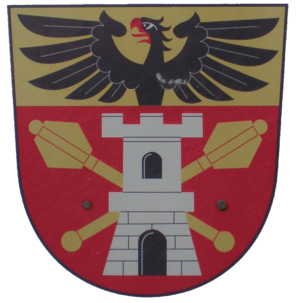
Poustka est une commune du district de Cheb, dans la région de Karlovy Vary, en République tchèque. Sa population s'élevait à 153 habitants en 2018.